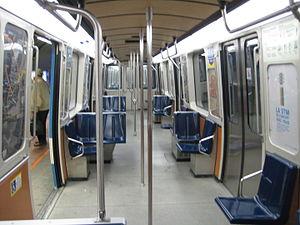
Intérieur d'une rame de métro MR-73 du métro de Montréal
Le MR-73 est un type de rames sur pneumatiques commandées en 1973 par la Ville de Montréal lors du prolongement de son métro. Le constructeur Bombardier obtient ce contrat de construction de 423 voitures, similaires aux MP 59 du métro de Paris, qu'elle livre en 1976 pour les Jeux olympiques de Montréal. Depuis l'entrée en service des trains MPM-10, les MR-73 sont désormais utilisées sur toutes les lignes, incluant sur la ligne verte où l'on retrouvait autrefois seulement les MR-63. Les MR-73 se distinguent visuellement de ces dernières par leurs phares carrés plutôt que ronds, leur intérieurs bleus ou orange plutôt que blancs et par le timbre musical entendu lors de leur départ.